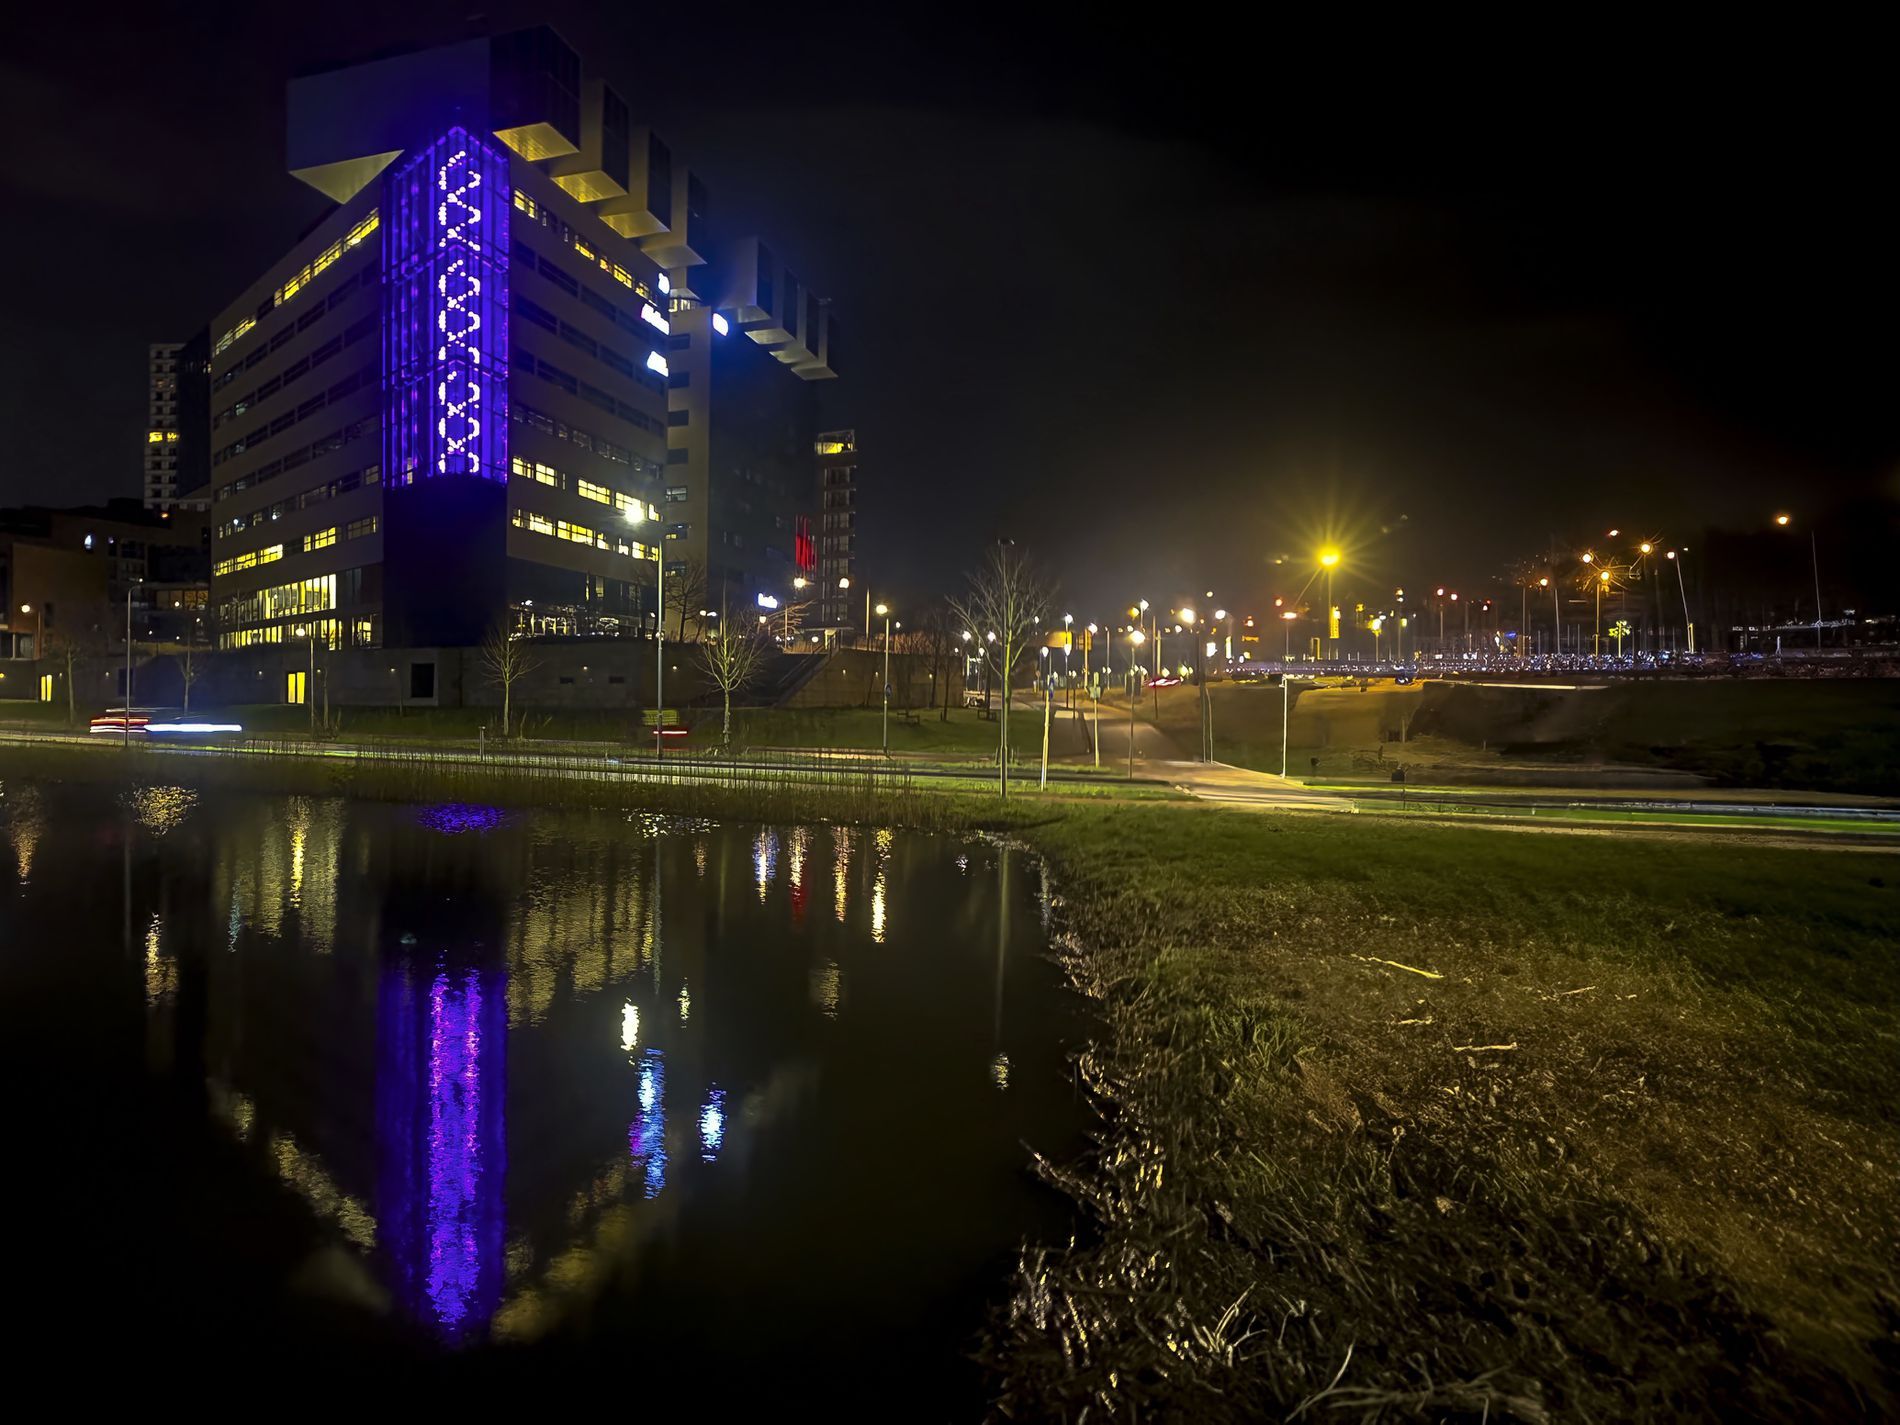
Apartment Building with Purple Lights at Night
A tall modern apartment building with bright purple lights in the middle with two buildings behind stands next to a lake in a city at night.
Wide-angle shot taken at eye-level captures an apartment building standing in a yellow lit city. The color mix includes purple, yellow from the building lights. The lake water reflects the apartment building and street lights. The lighting creates a peaceful night mood.
Labels: City, Architecture, Building, Office Building, Metropolis, Urban, Lighting, Grass, Plant, High Rise, Outdoors, Nature, Night, Cityscape, Water, Light, Downtown, Road, Car, Transportation, Vehicle, Scenery, Condo, Housing, Waterfront, Flare, Intersection, Apartment Building, Lake, Tree, Street Lamp
Camera: Apple iPhone 11 Pro
Lens: iPhone 11 Pro back triple camera 4.25mm f/1.8
Aperture: F1.8
Exposure: 1/4 sec
ISO: 1000
Focal length: 4.25